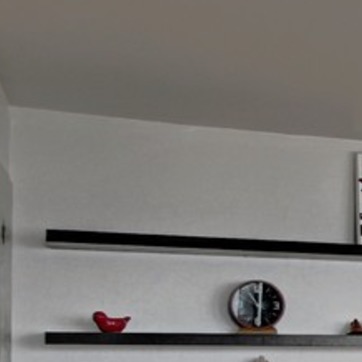
Material: painted